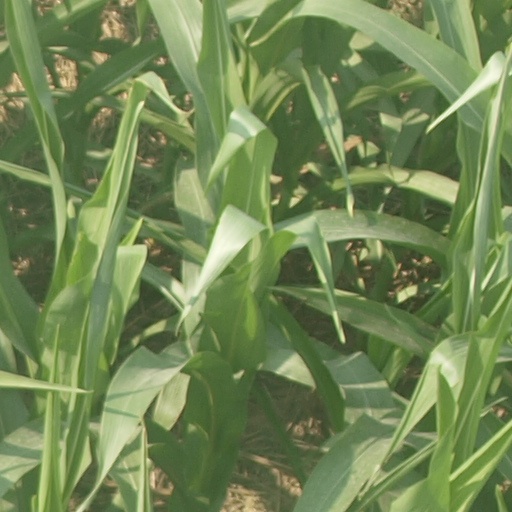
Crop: maize; corn